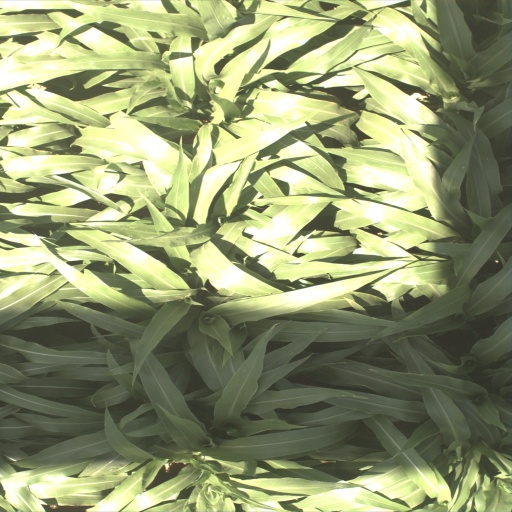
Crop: sorghum